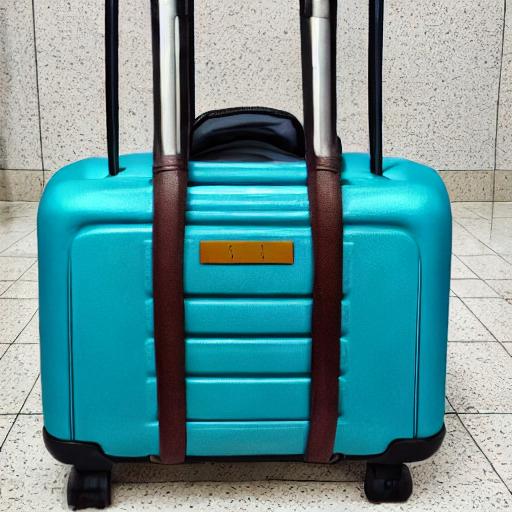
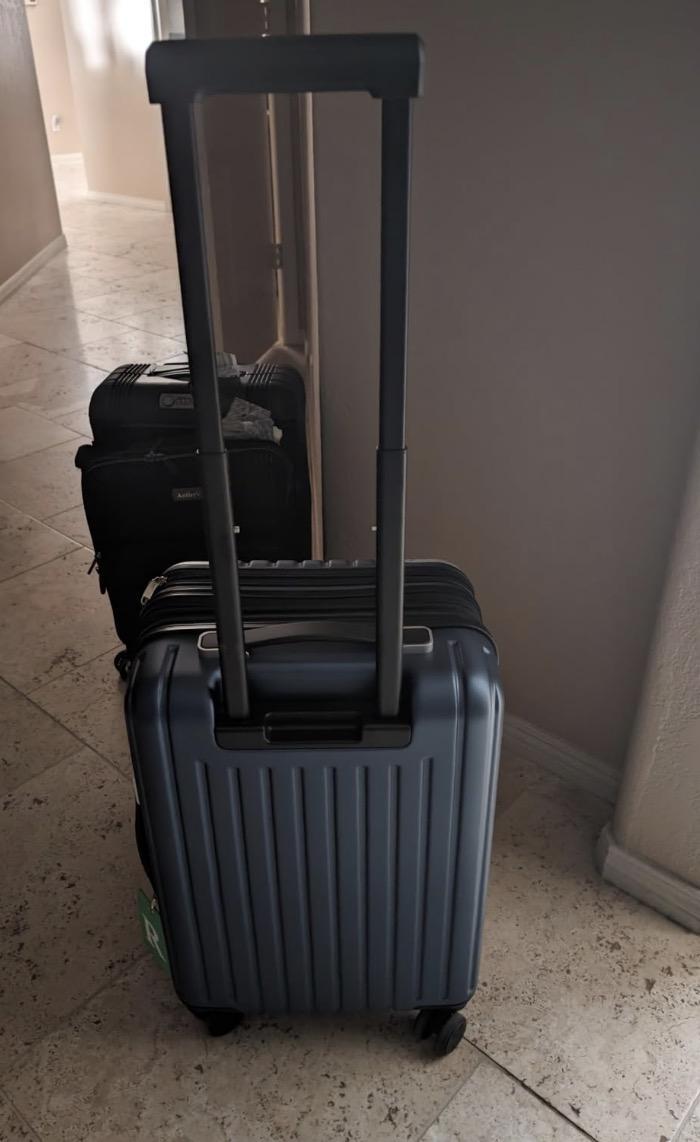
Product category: items_tea
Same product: no